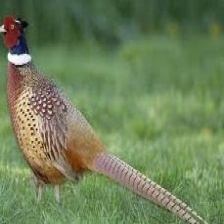
Species: RING-NECKED PHEASANT
Scientific name: PHASIANUS COLCHICUS